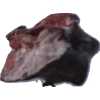
Label: carambola